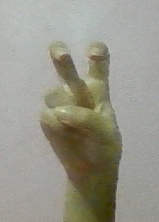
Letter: toot